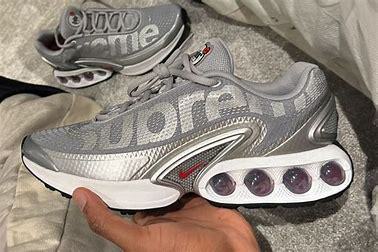
Brand: Nike
Model: Air Max DN